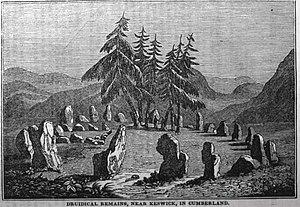
Le cromlech de Castlerigg est un cromlech situé sur le territoire de la commune britannique de Keswick, dans le comté anglais de Cumbria. Il est le cromlech le plus touristique de Cumbria et fait partie des propriétés de l’English Heritage.